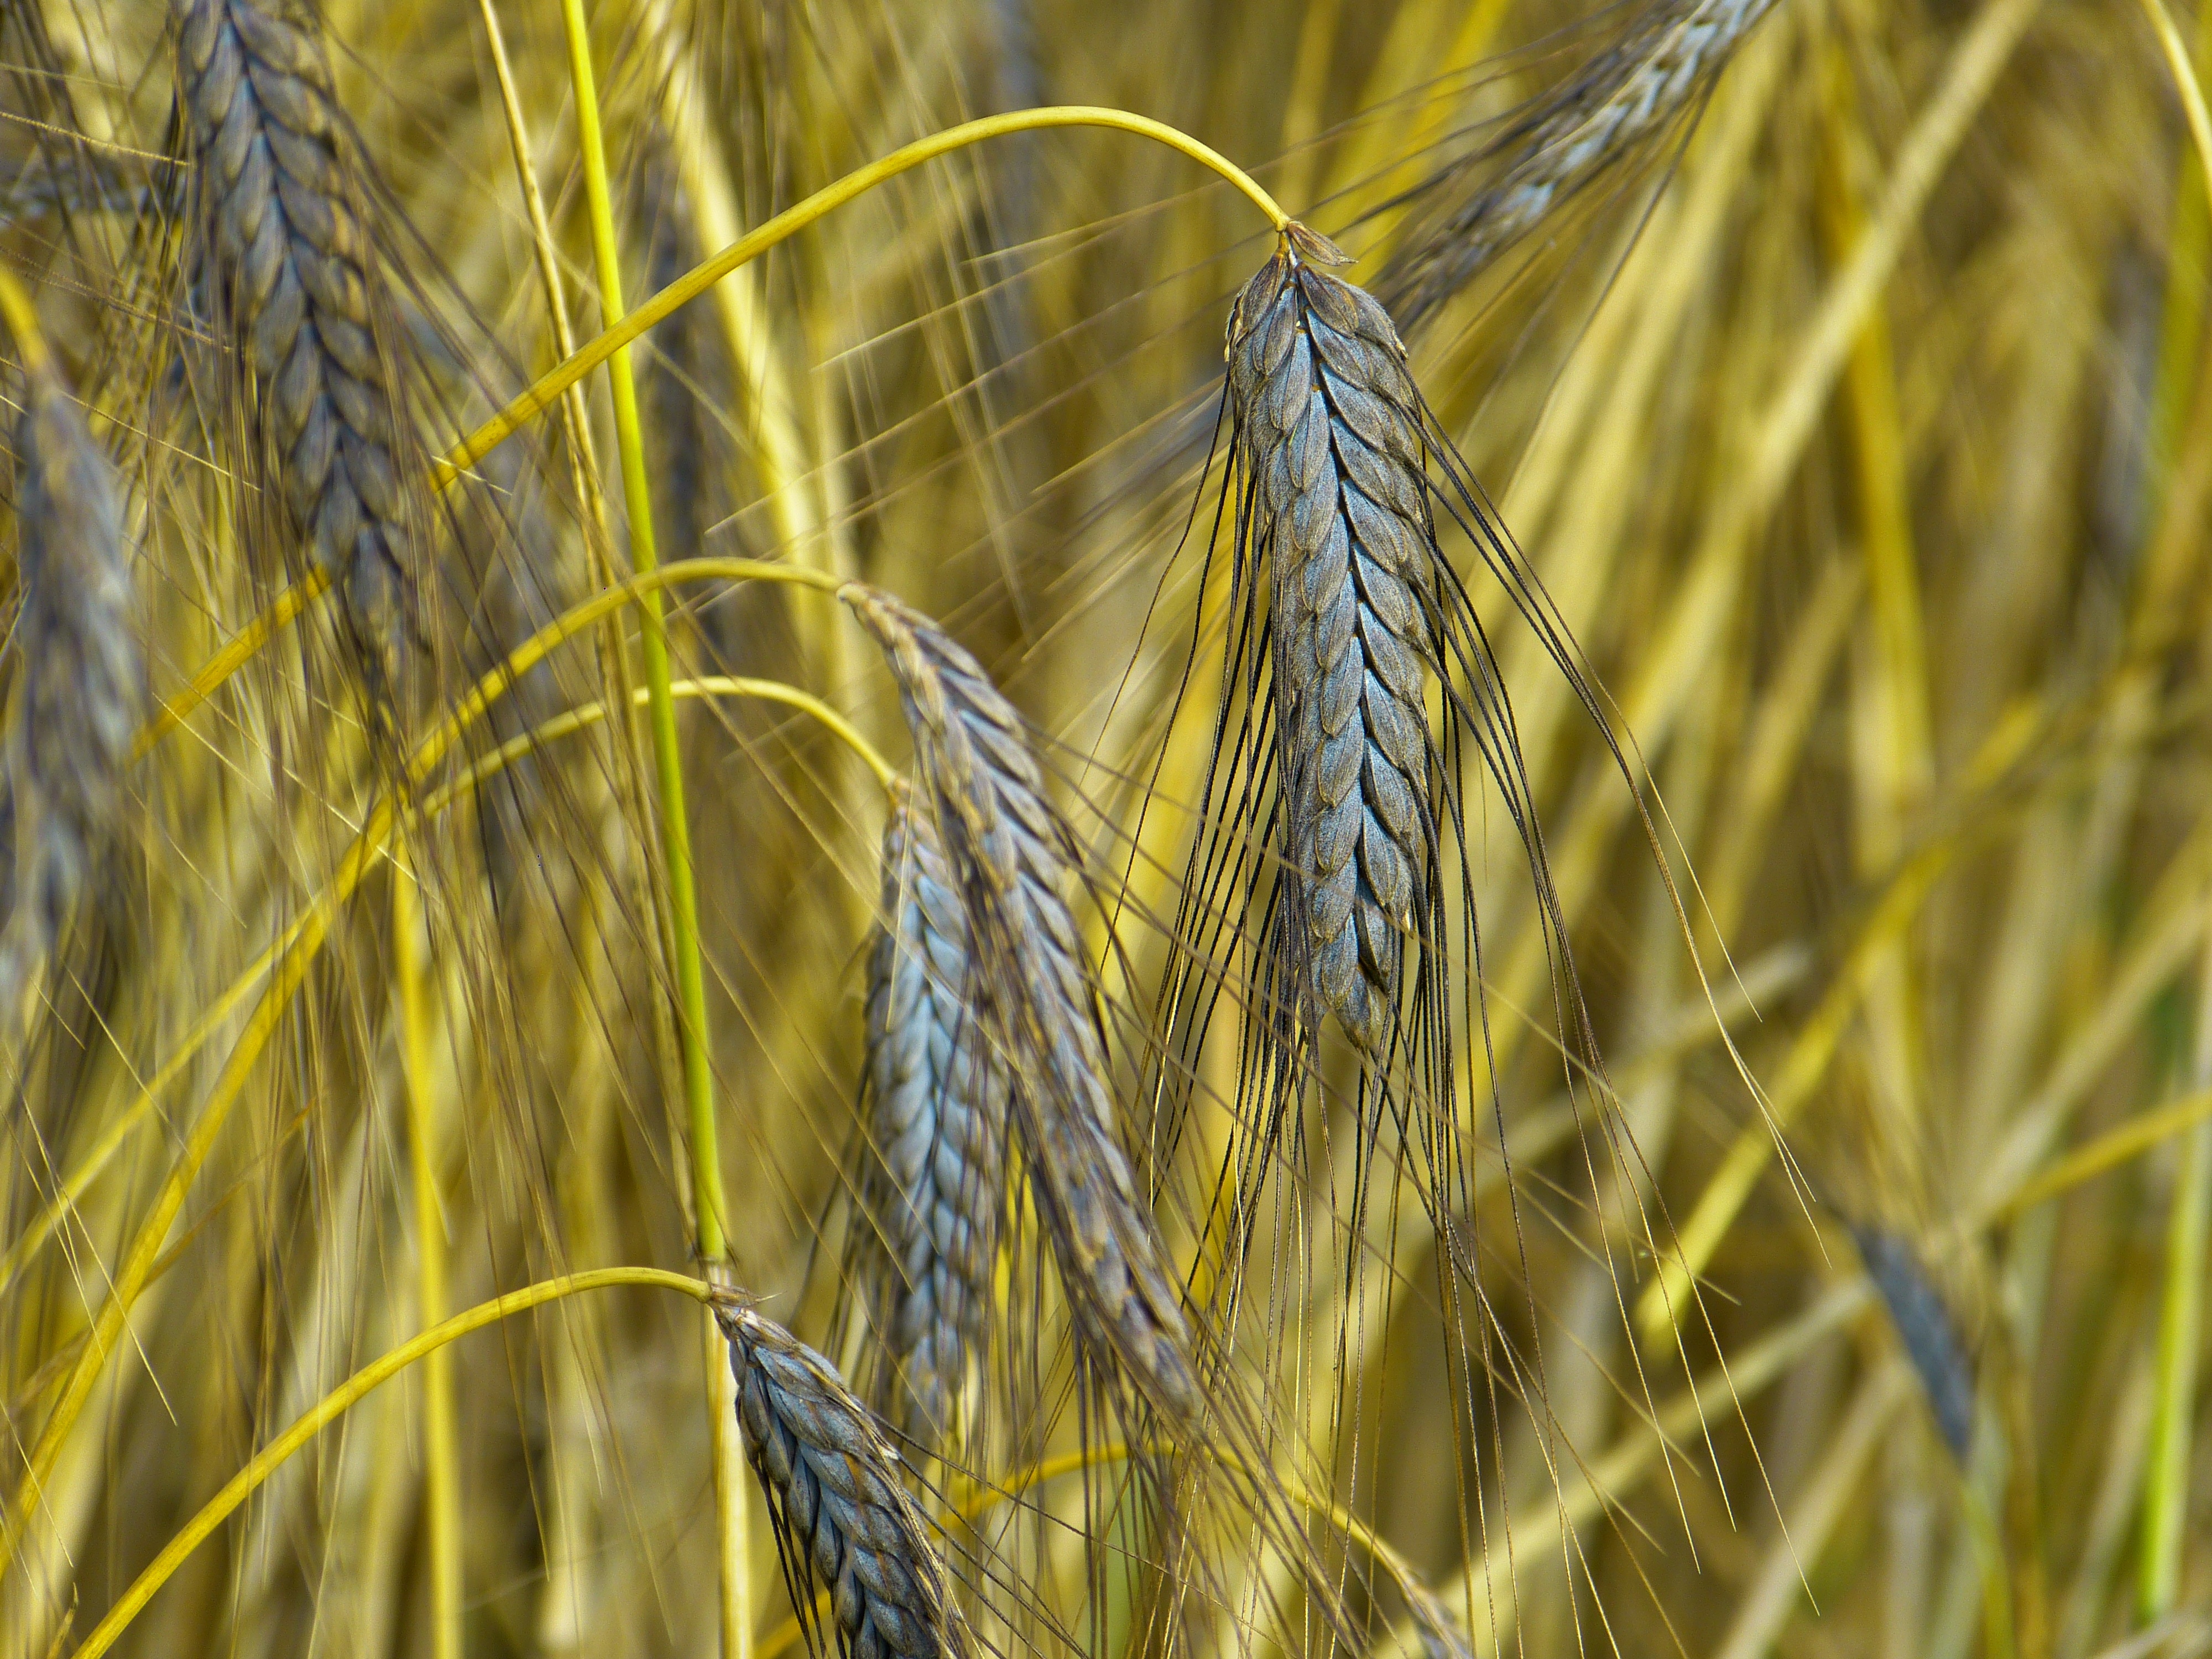
nature, grass, branch, plant, field, meadow, barley, wheat, prairie, sunlight, leaf, wildlife, food, green, harvest, crop, grow, agriculture, fauna, cereal, close up, rye, macro photography, paddy field, flowering plant, commodity, emmer, grass family, land plant, phragmites, food grain, urkorn, triticum dicoccum black emmer, triticum dicoccon var, atratumgetreide